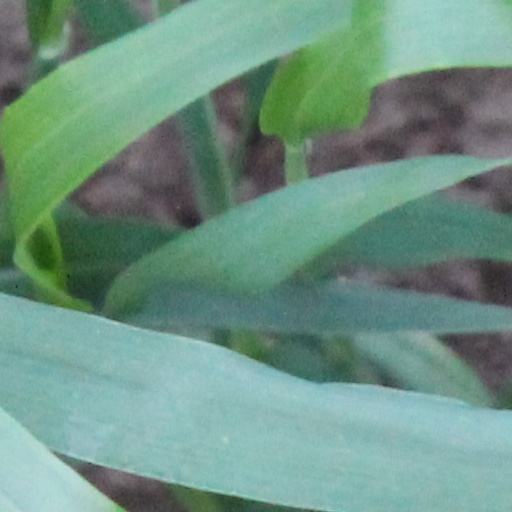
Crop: wheat